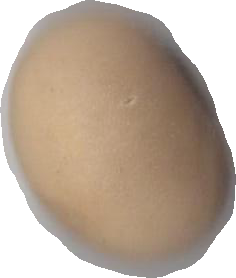
Variety: Anjasmoro